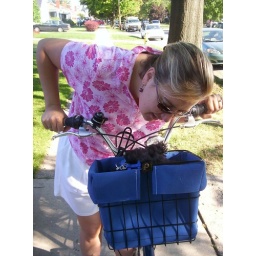
T'Choupi in his new bike bag - designed by Jeff